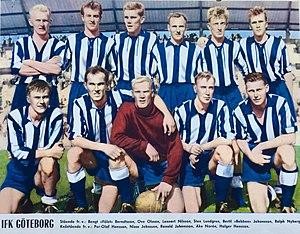
Sven Owe Ohlsson, né le 19 août 1938 à Hälsö, est un ancien joueur suédois de football, devenu par la suite entraîneur.